Arthur Gouge

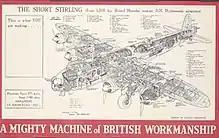
"A Mighty Machine of British Workmanship" poster at the IWM

As Gouge did not like school he left at the age of 13 and took up a carpentry apprenticeship with a firm of builders. Once working he developed a desire for learning and began studying engineering and mathematics at night school. This was eventually to lead to him obtaining a B.Sc. degree.